Bhaluka Road railway station

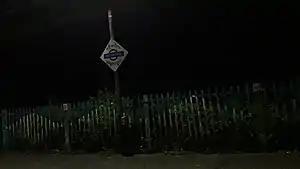
Platform #2 in 2021

Bhaluka Road railway station is a railway station on the Howrah–New Jalpaiguri line of Katihar railway division of Northeast Frontier Railway Zone. It is situated at Kariali of Malda district in the Indian state of West Bengal. Total 24 passengers and express trains stop at Bhaluka Road railway station.